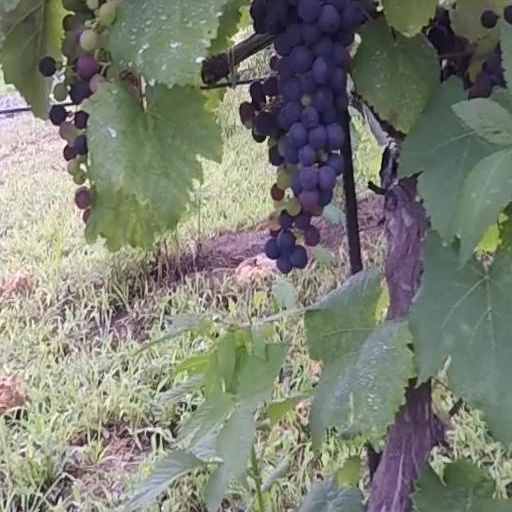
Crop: grape